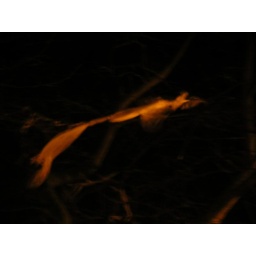
White plastic bag caught in the golden glow of a street light.